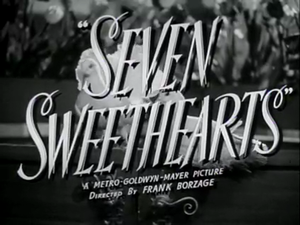
Sept amoureuses est un film américain réalisé par Frank Borzage, sorti en 1942.